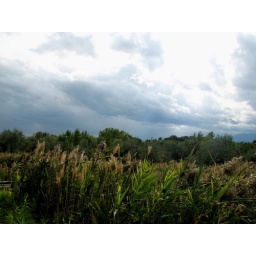
Fluffy stormy clouds move above a grassy field with trees.